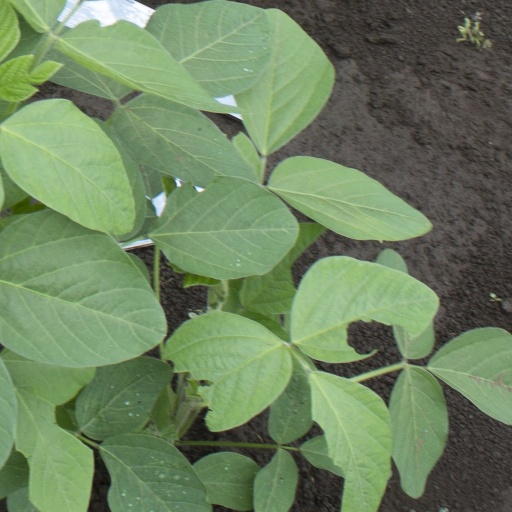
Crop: soybean